Jack A. Charney

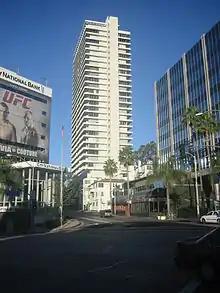
Sierra Towers, West Hollywood, 1965

Like his mentor Neutra, in residential designs Charney was known for an open-concept plan, with indoor/outdoor living areas, sliding glass door walls and light-filled rooms. It was Charney's philosophy "to take maximum advantage of views of city, mountains and ocean".